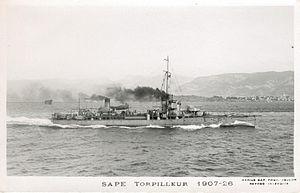
Destroyer (contre-torpilleur) français Sape, de classe Baranlebas (1905-1909)
L'Étendard est un contre-torpilleur français, construit à Bordeaux et lancé en 1908, il fut mis en service en février 1909. Il combattit notamment en 1915 et en 1916 en mer du Nord, notamment près d'Ostende, mais, alors commandé par le lieutenant de vaisseau Pierre Auguste Georges Mazaré, il fut attaqué par des torpilleurs allemands et explosa et se perdit corps et biens le 25 avril 1917 entre Dunkerque et Ostende.
La Classe Branlebas est la sixième classe de contre-torpilleurs construite pour la Marine nationale française entre 1907 et 1908. Elle est réalisée sur différents chantiers navals français : Rochefort, Le Havre, Saint-Nazaire, Nantes et Bordeaux.